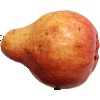
Label: red_pear